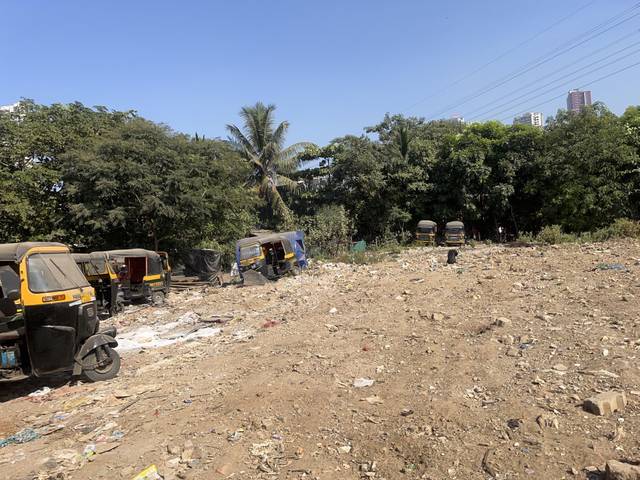
Region: India
Coordinates: 19.199, 72.83